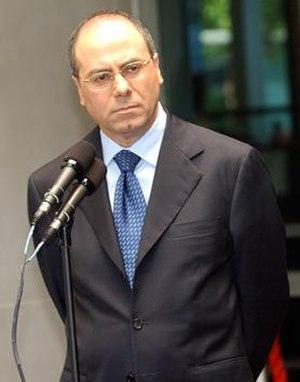
La dénomination de Juifs Mizrahim ou Mizra’him, également appelés Edot HaMizra’h, englobe des communautés juives très diverses du Moyen-Orient, du Caucase d'Asie centrale et de l'Inde, recouvrant une « mosaïque ethnique » bien plus complexe et hétérogène que celle des Juifs européens.